Henderson House (Weston, Massachusetts)

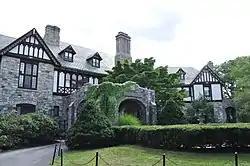

The Henderson House, also known as the Edward Peirce House, is a historic house at 99 Westcliff Road in Weston, Massachusetts. Built in 1927–28, it is the last great summer estate house to be built in Weston, and one of about a dozen that survive. It was built for Edward Peirce, a businessman in the wool trade. It was for many years a conference center of Northeastern University, but is now in private ownership. It was listed on the National Register of Historic Places in 1997.